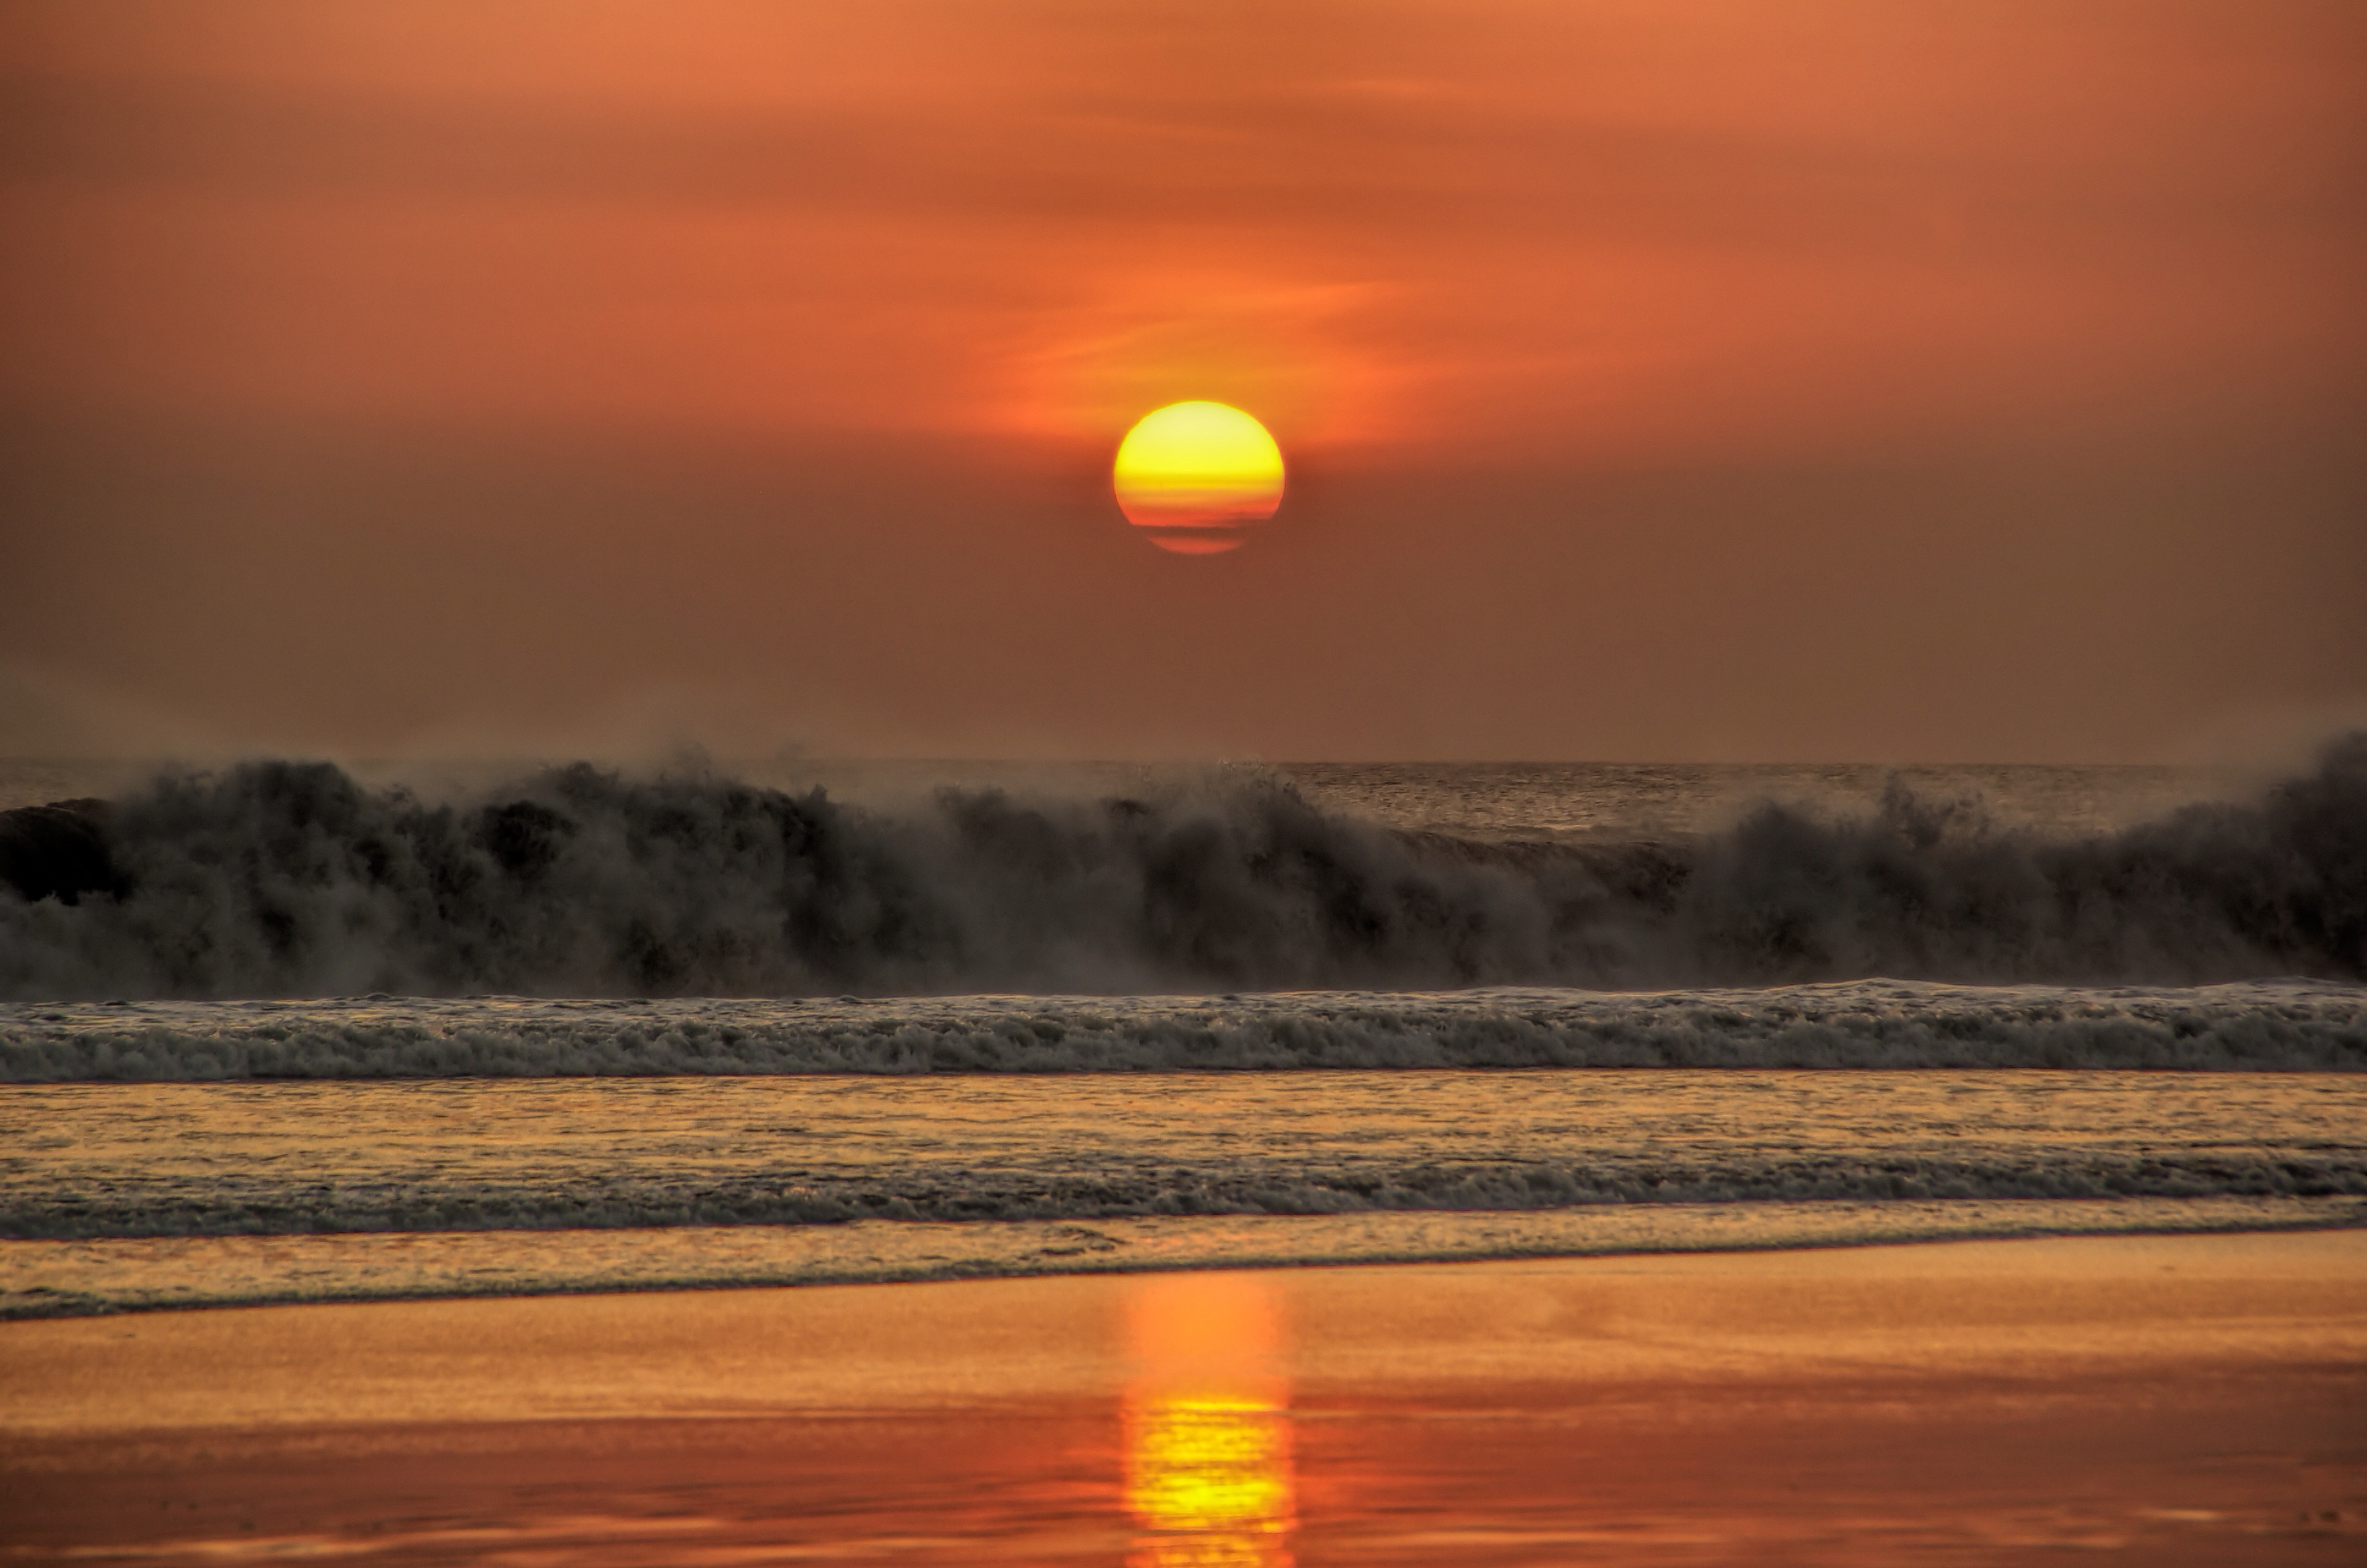
beach, sea, coast, water, ocean, horizon, cloud, sun, sunrise, sunset, sunlight, morning, shore, wave, dawn, atmosphere, vacation, dusk, evening, reflection, tropical, holiday, indonesia, bali, afterglow, sunset beach, atmospheric phenomenon, wind wave